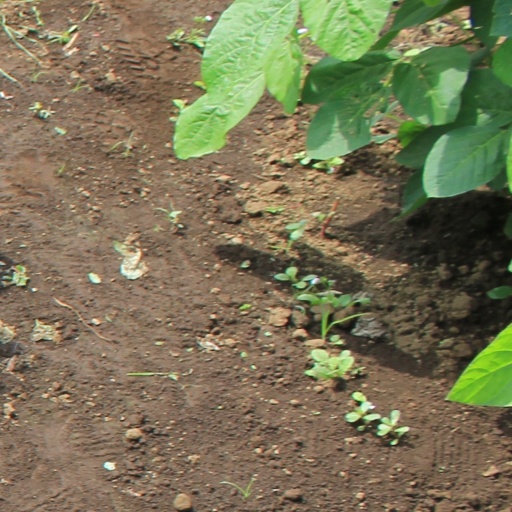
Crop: soybean